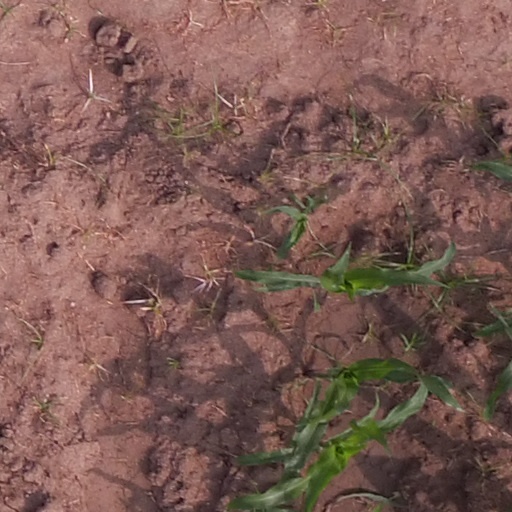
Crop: maize; corn